Telugu language

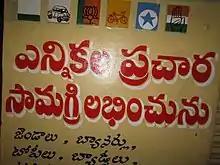
Wall painting at a shop in India. It first shows the painted party symbols of all the major political parties in the region during the nationwide elections in India in 2014. It also has a Telugu inscription showing availability of political flags, banners, caps, badges and other election material.

Telugu has ten digits employed with the Hindu–Arabic numeral system. However, in modern usage, the Arabic numerals have replaced them.